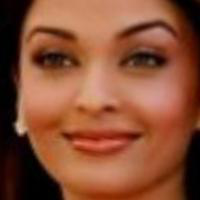
Age group: age 21-30